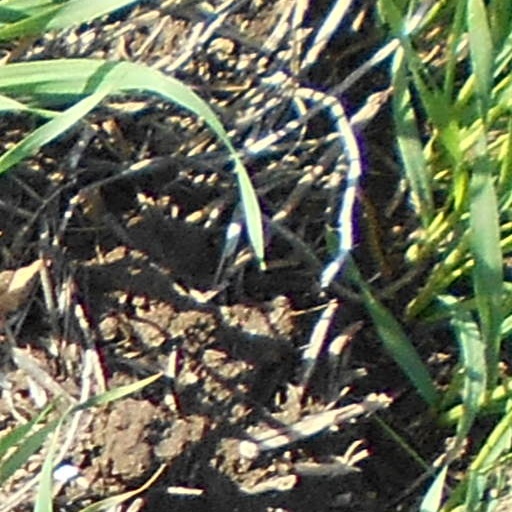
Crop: wheat